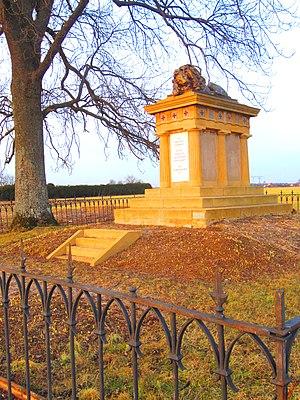
Lion guerre 1870 Retonfey This building is classé au titre des Monuments Historiques. It is indexed in the Base Mérimée, a database of architectural heritage maintained by the French Ministry of Culture,
Noisseville est une commune française située dans le département de la Moselle en région Grand Est.
Cet article recense les monuments historiques de la Moselle, en France.